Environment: real
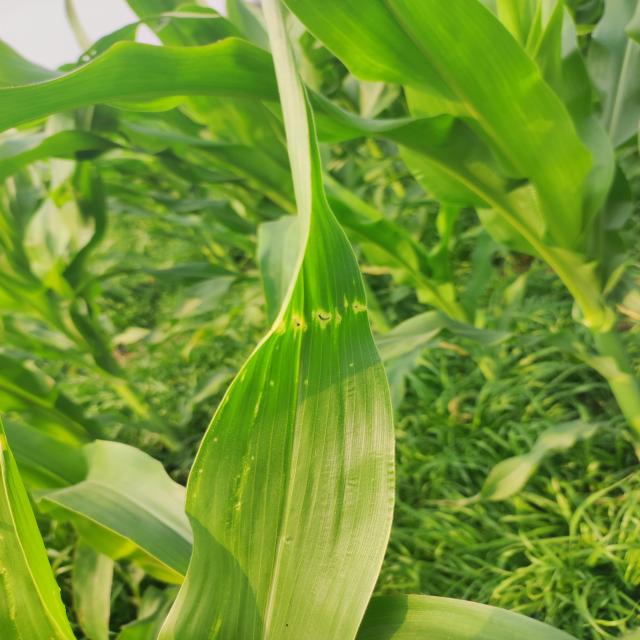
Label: fall_armyworm